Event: Nepal Earthquake
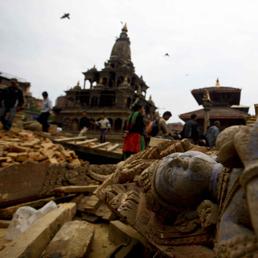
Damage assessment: damage